Light's Fort

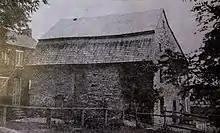
A circa 1895 picture of the original configuration of Light's Fort.

The dimensions of Light's Fort are 30 feet (9.2m) by 40 feet (12.3m). It is built of local limestone and timbers. Its architectural style is Colonial: Pennsylvania German Traditional, which was used by early German speaking settlers in the southeastern and central Pennsylvania area in the 1700s. When it was built, it had two and a half stories, but due to strong storms and renovations part of the second story and most of the attic have been removed. It also has a large arched basement that is accessed by a set of limestone stairs. The cellar was built over a constant running fresh water spring and was used for cold storage. The fresh water spring survives today. A bronze plaque is attached above the west side entrance door that reads: “Home and Refuge of Johannes Leicht – (John Light) D. 1759, LIGHT’S FORT, Built 1742, Placed by the Tulpehocken Chapter of the Daughters of the American Colonists, 1974”.